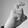
ASL letter: X